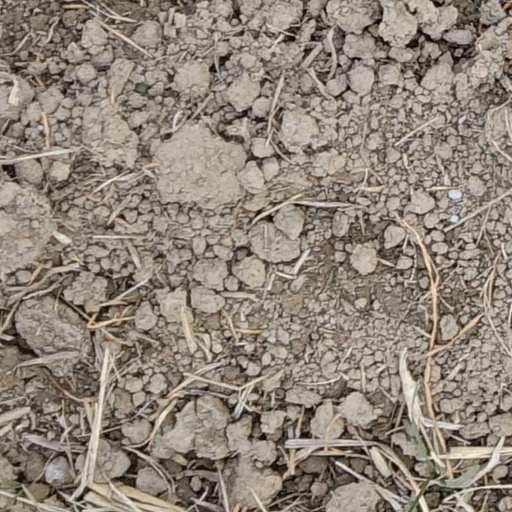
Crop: wheat